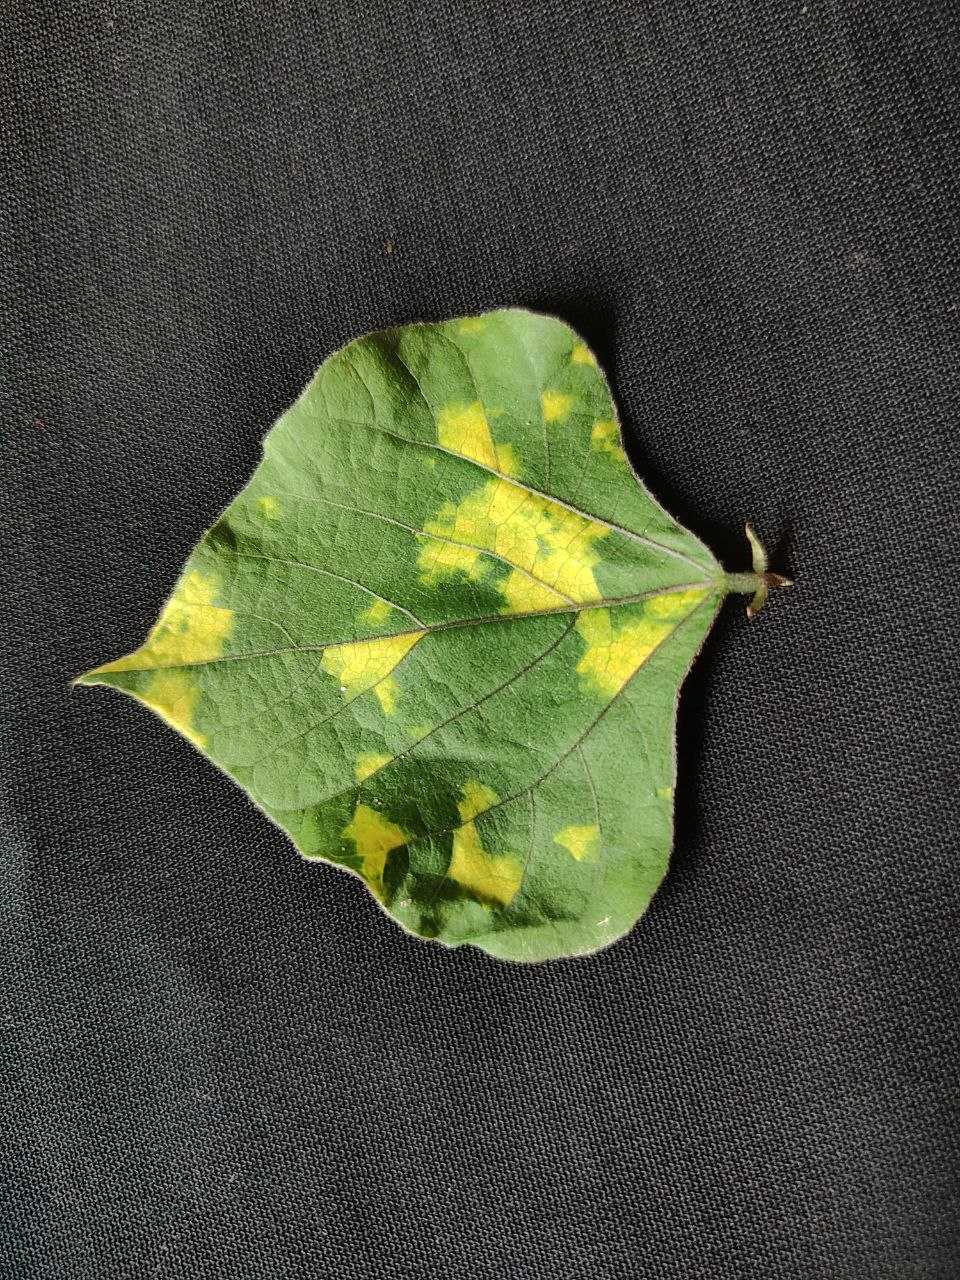
Crop: bean
Leaf condition: Mosaic Virus